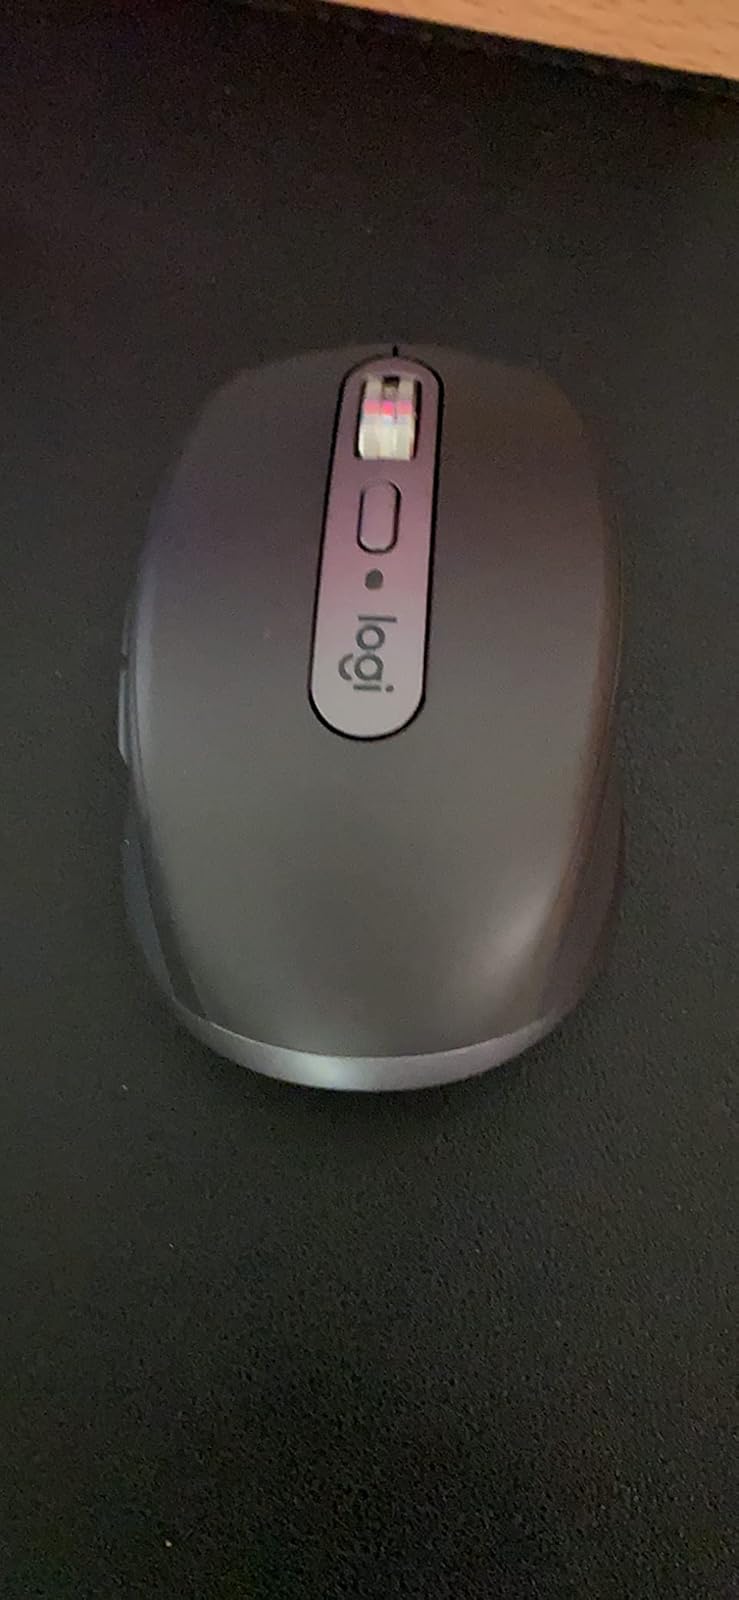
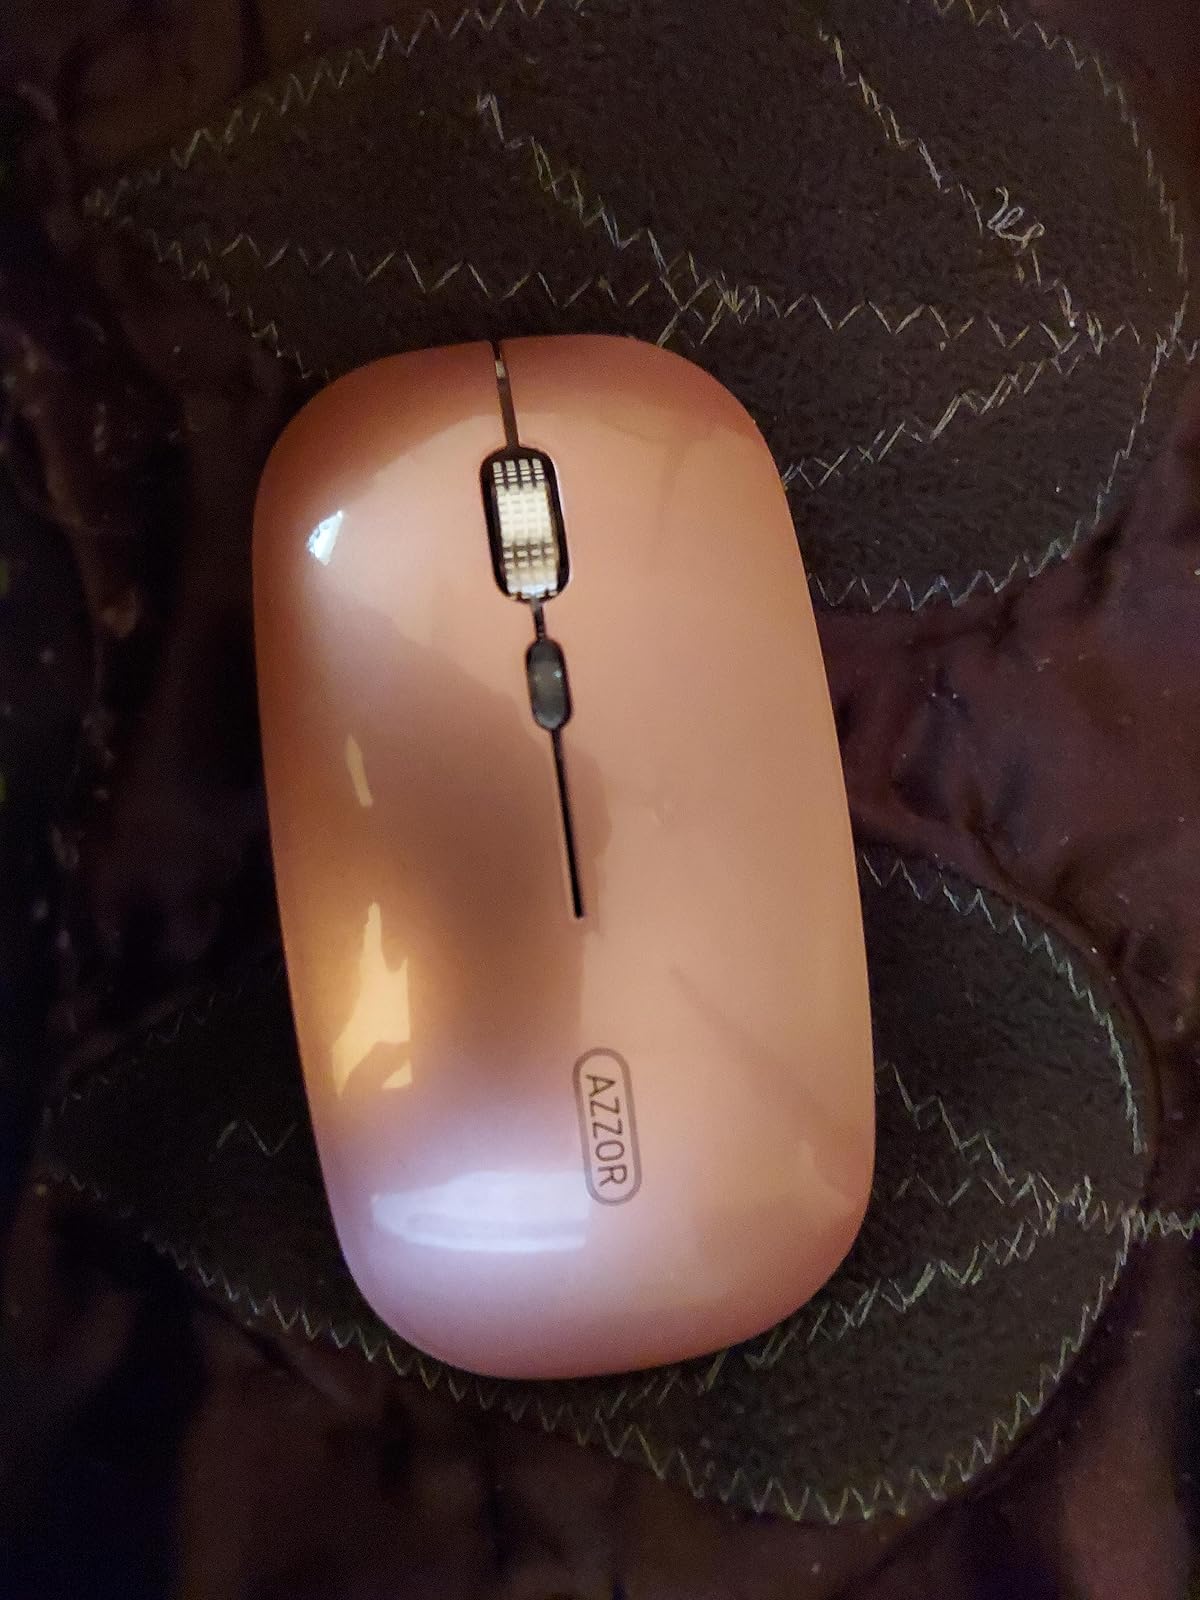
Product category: mouse
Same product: no